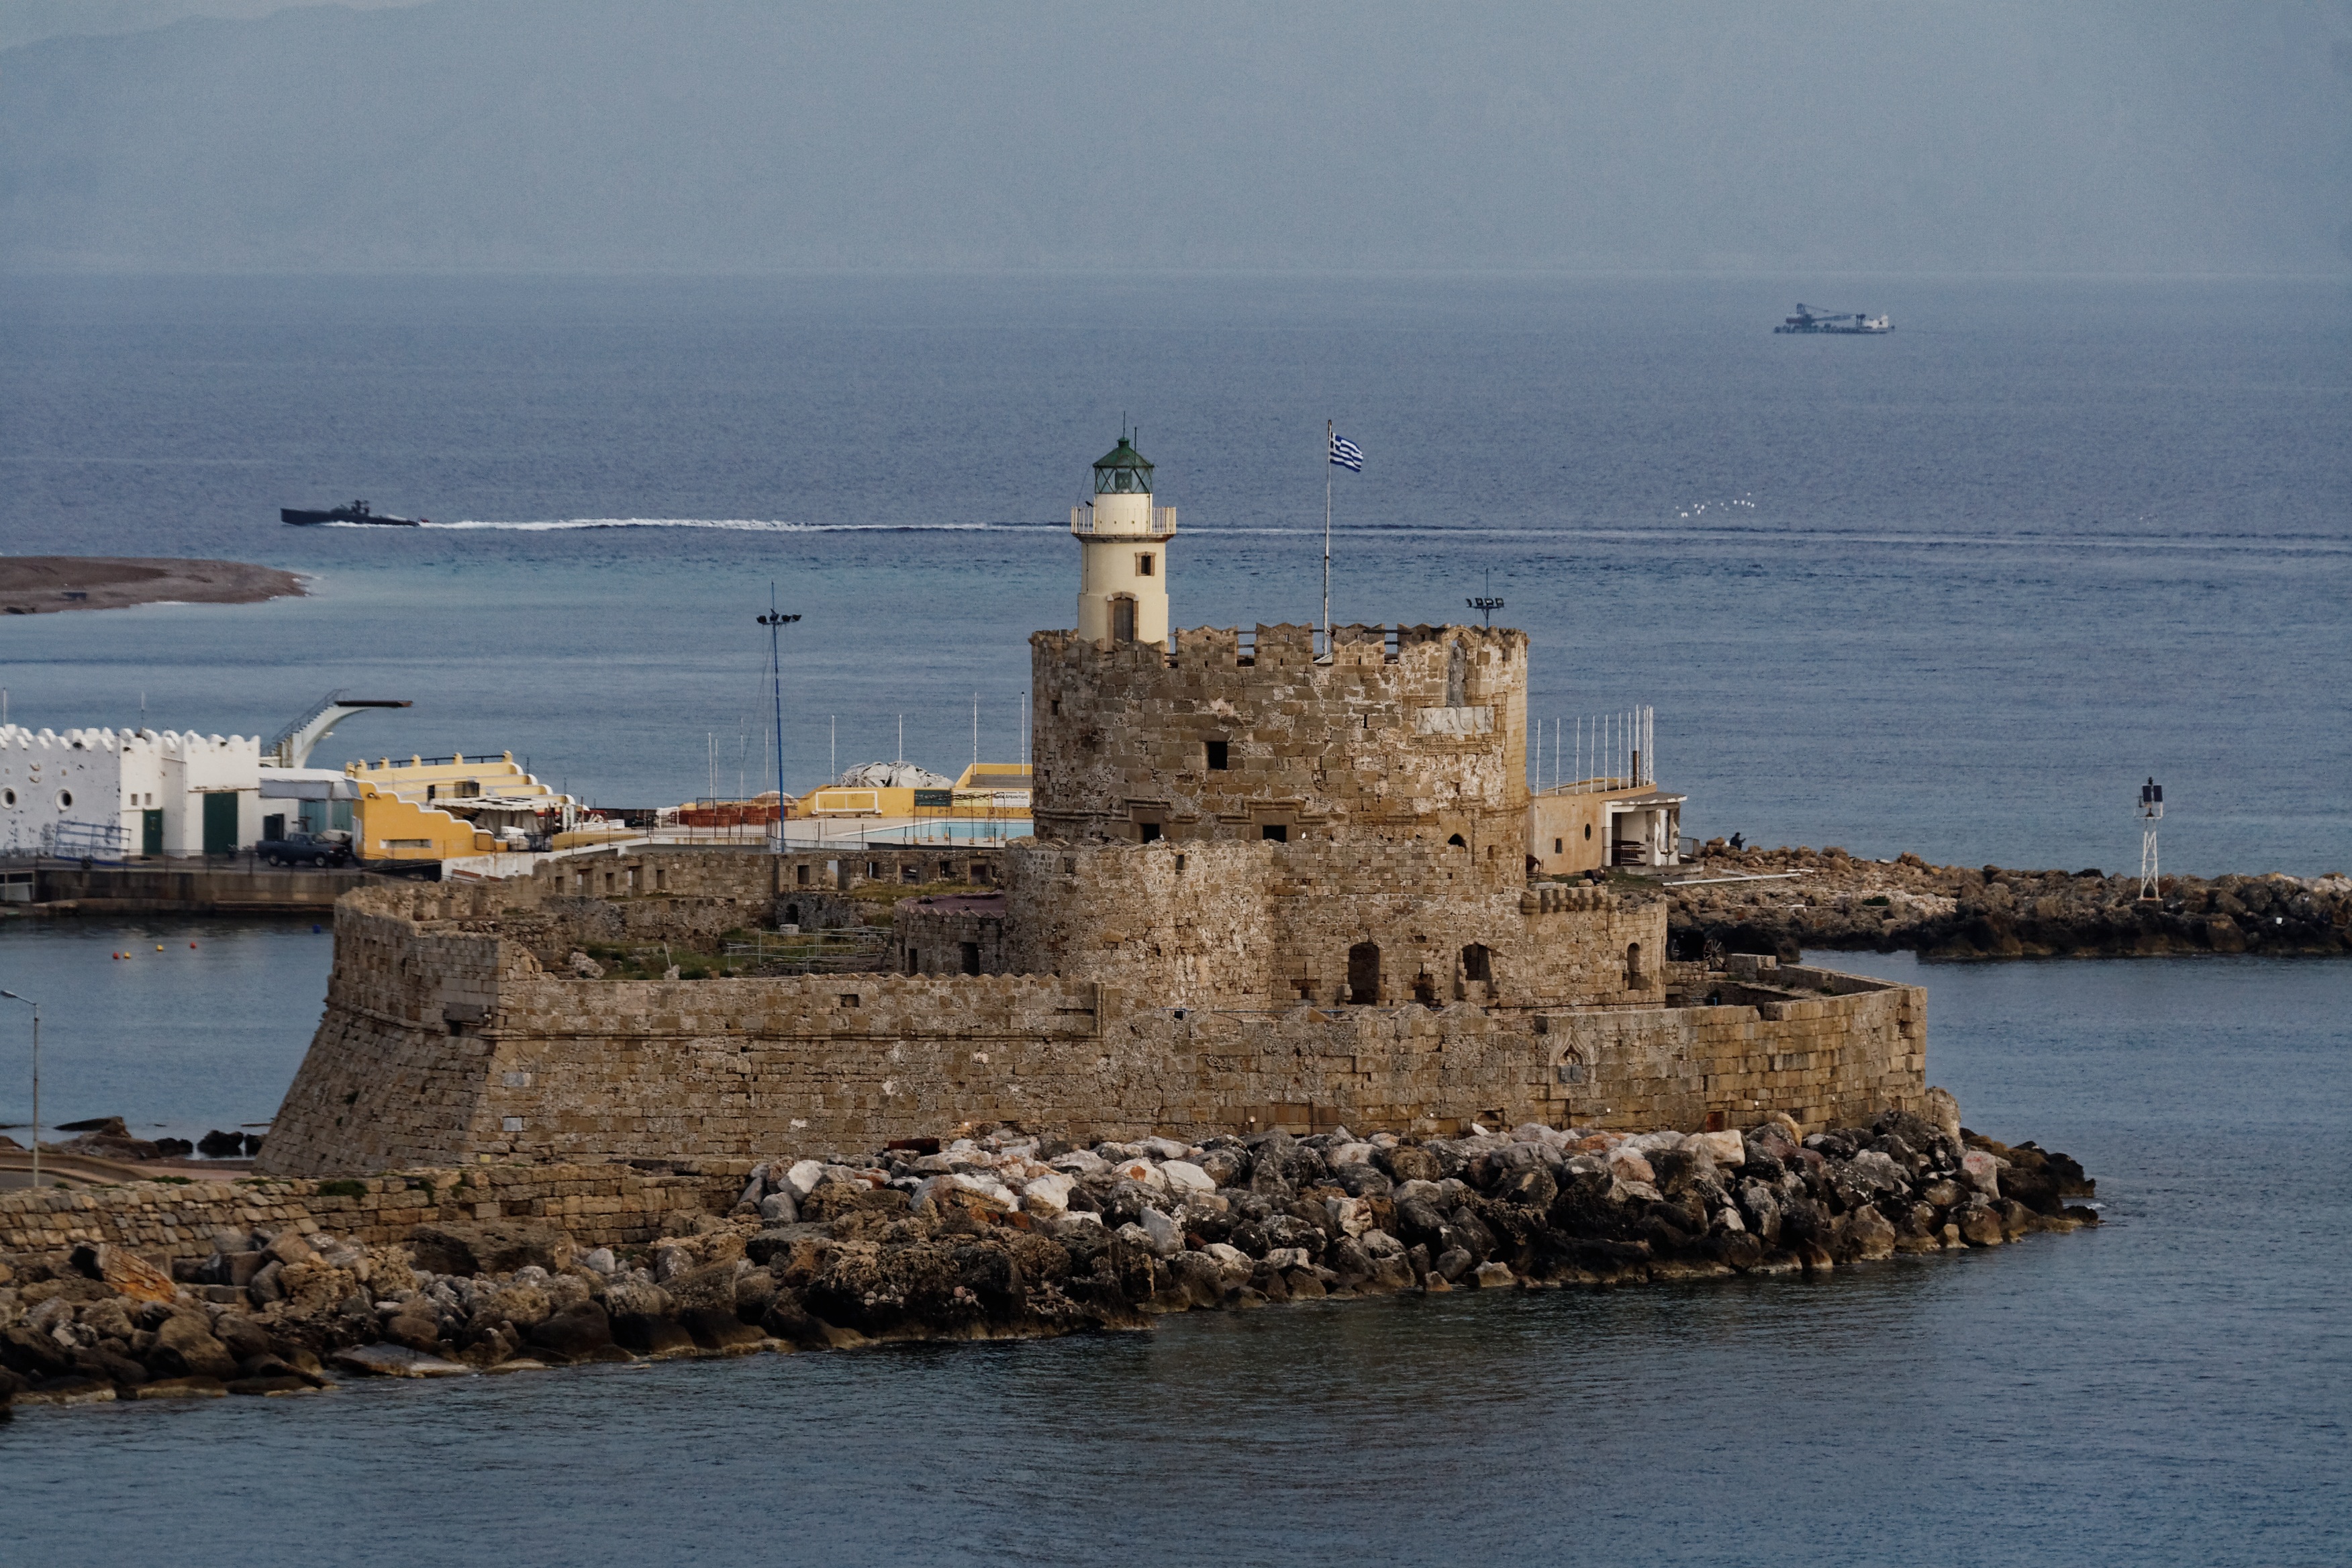
sea, coast, water, ocean, architecture, sky, shore, city, wall, cliff, vehicle, tower, bay, castle, harbor, port, fortification, terrain, goal, fortress, homes, greece, channel, breakwater, cape, city gate, rhodes, harbour entrance